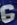
Number: 6